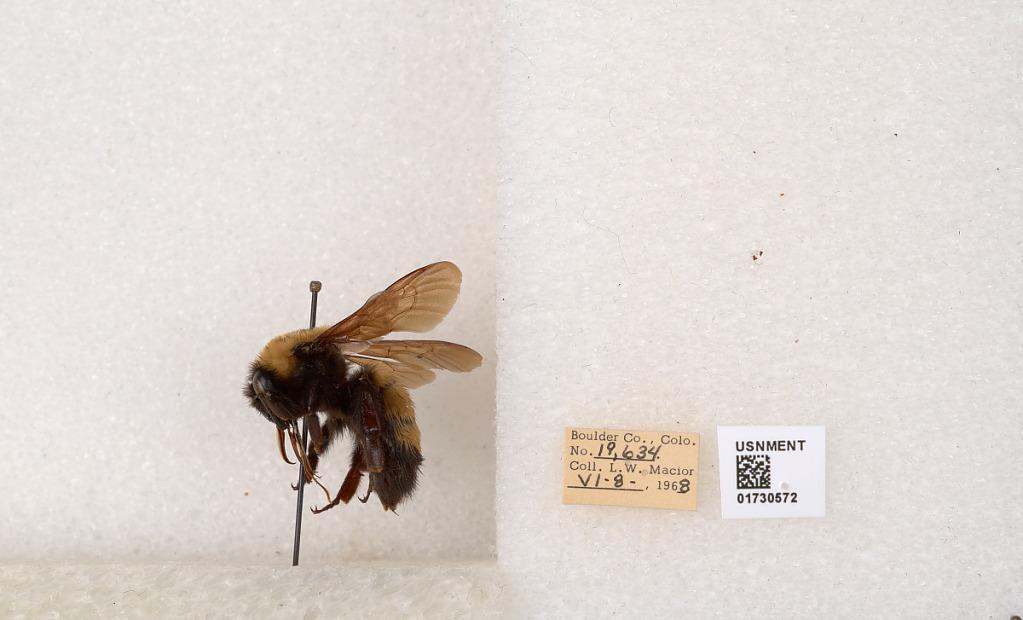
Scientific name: Bombus (Bombus) nevadensis Cresson
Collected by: L. Macior
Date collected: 1968-6-8
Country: United States
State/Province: Colorado
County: Boulder
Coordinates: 40.0925, -105.358